Roan (horse)

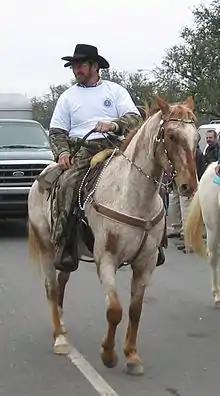
A varnish roan Appaloosa is showing white sclera, mottled skin, and darker bony regions such as the cheekbones.

The leopard complex colors, characteristic of the Appaloosa breed, have several manifestations that feature mixtures of white and colored hairs. A varnish roan, one type of leopard complex coat color also called "marble", is an all-over blend of white and colored hairs. Patches of skin that lie close to the bone, such as on the face and legs, and the point of shoulder and point of hip, do not grow as much white hair. These darker patches are called "varnish marks" and are not found in true roans. Varnish roans can also be distinguished from true roans by the presence of leopard complex characteristics, such as the white sclera, finely striped hooves, and mottled skin around the eyes, muzzle, and genitals.